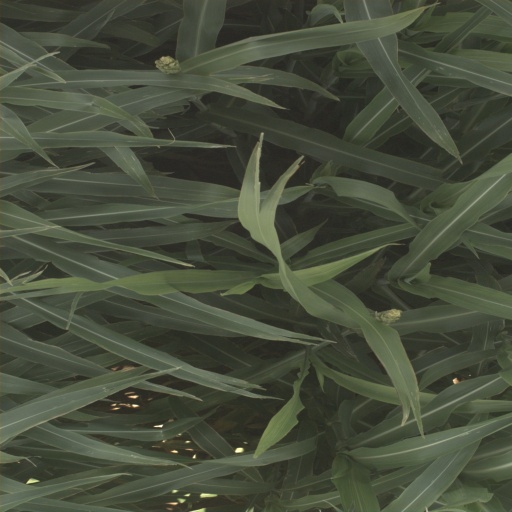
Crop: sorghum